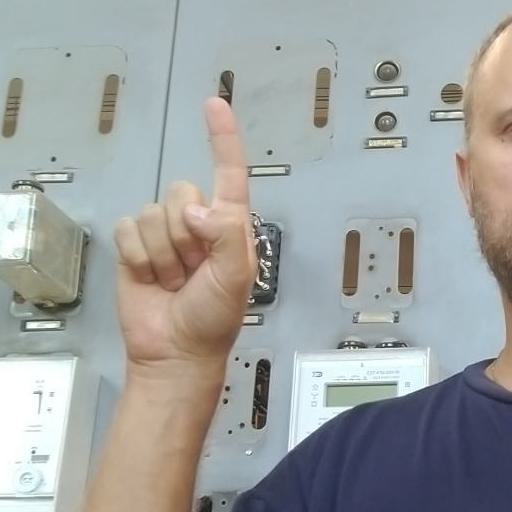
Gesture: one